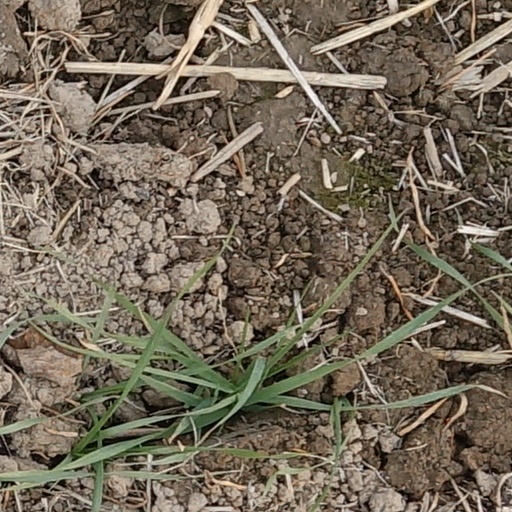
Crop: wheat